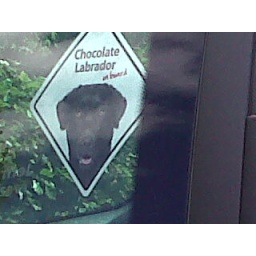
Wrong dog to leave in hot car